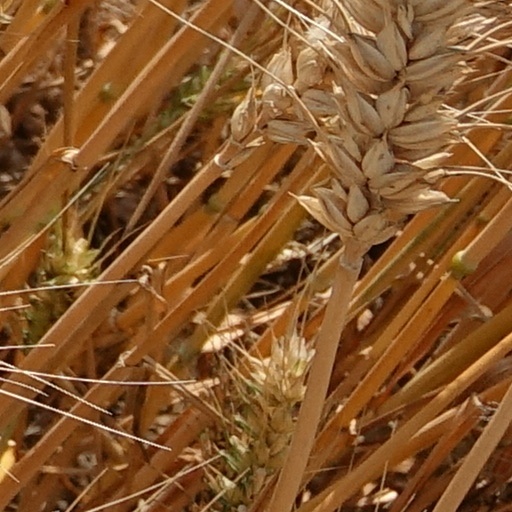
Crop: wheat